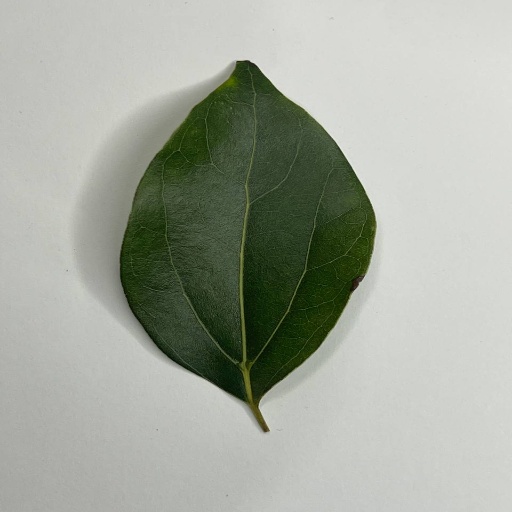
Species: Camphor
Leaf condition: Healthy Leaf